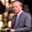
Label: man